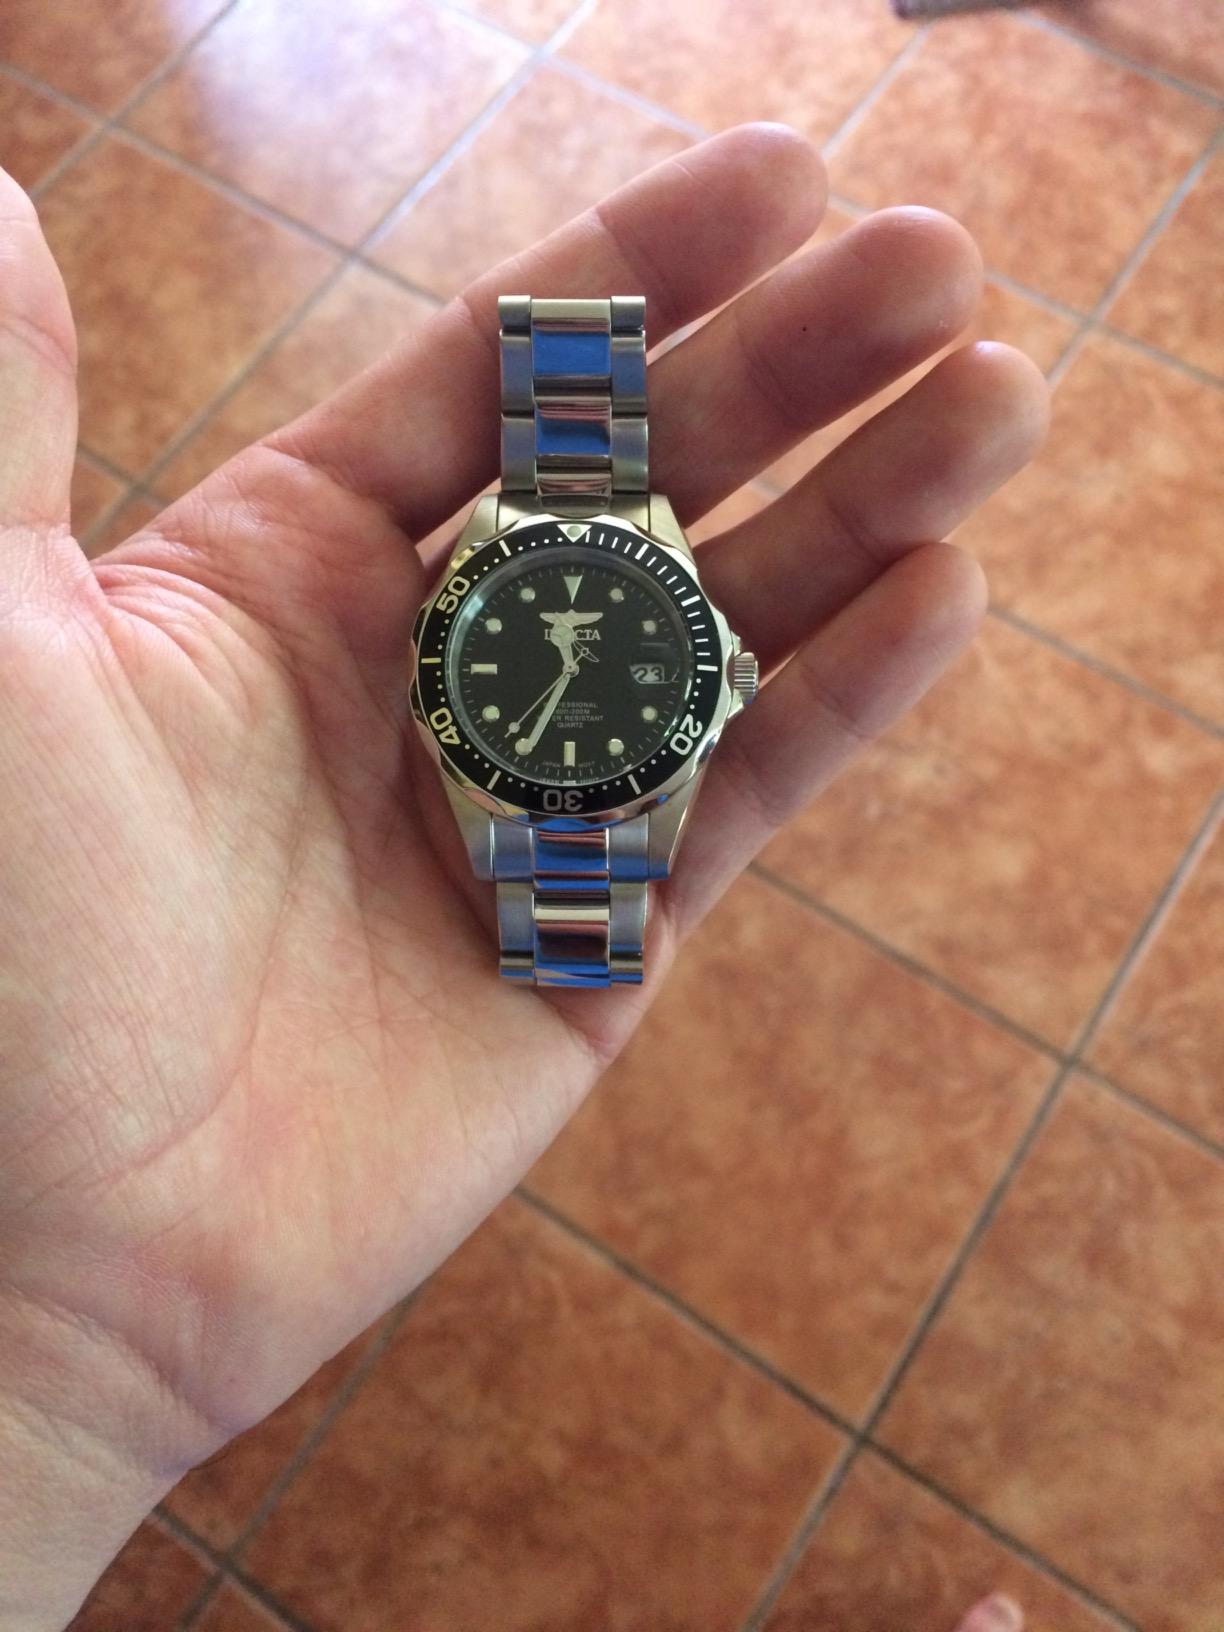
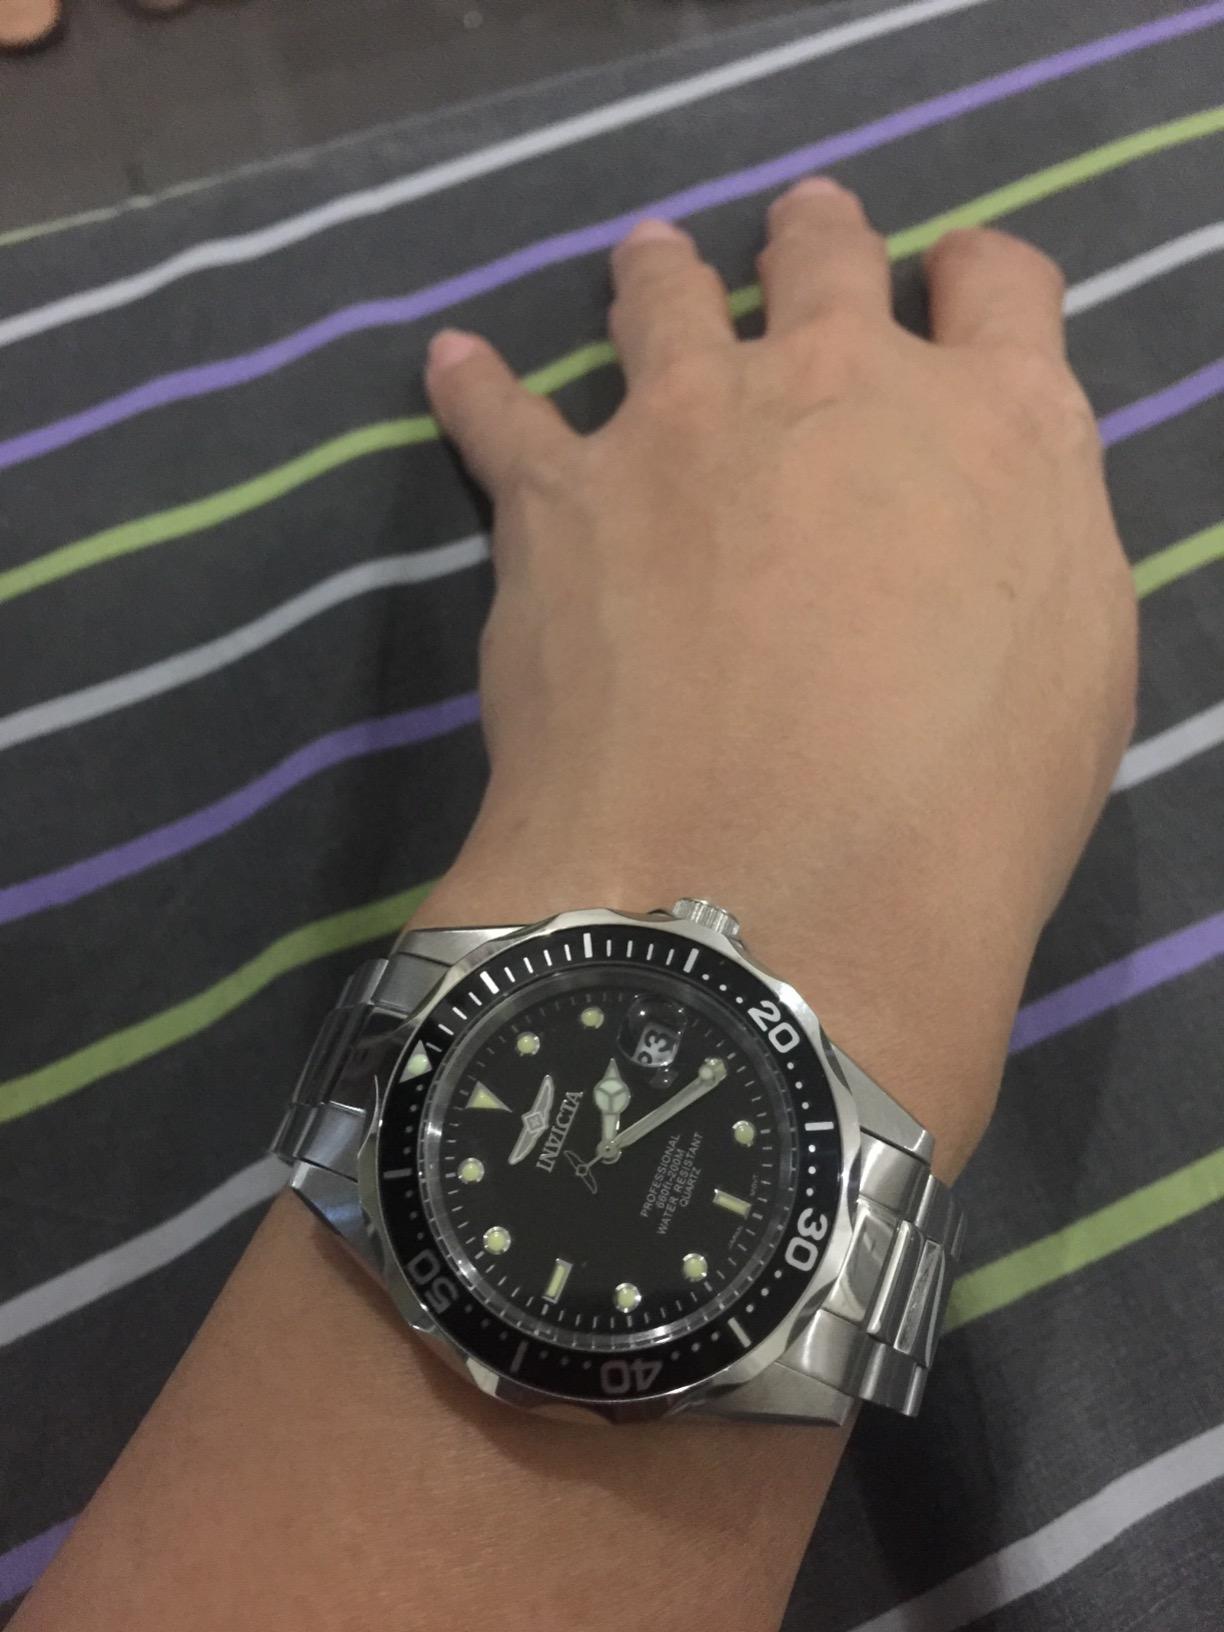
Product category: accessories_watch
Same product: yes